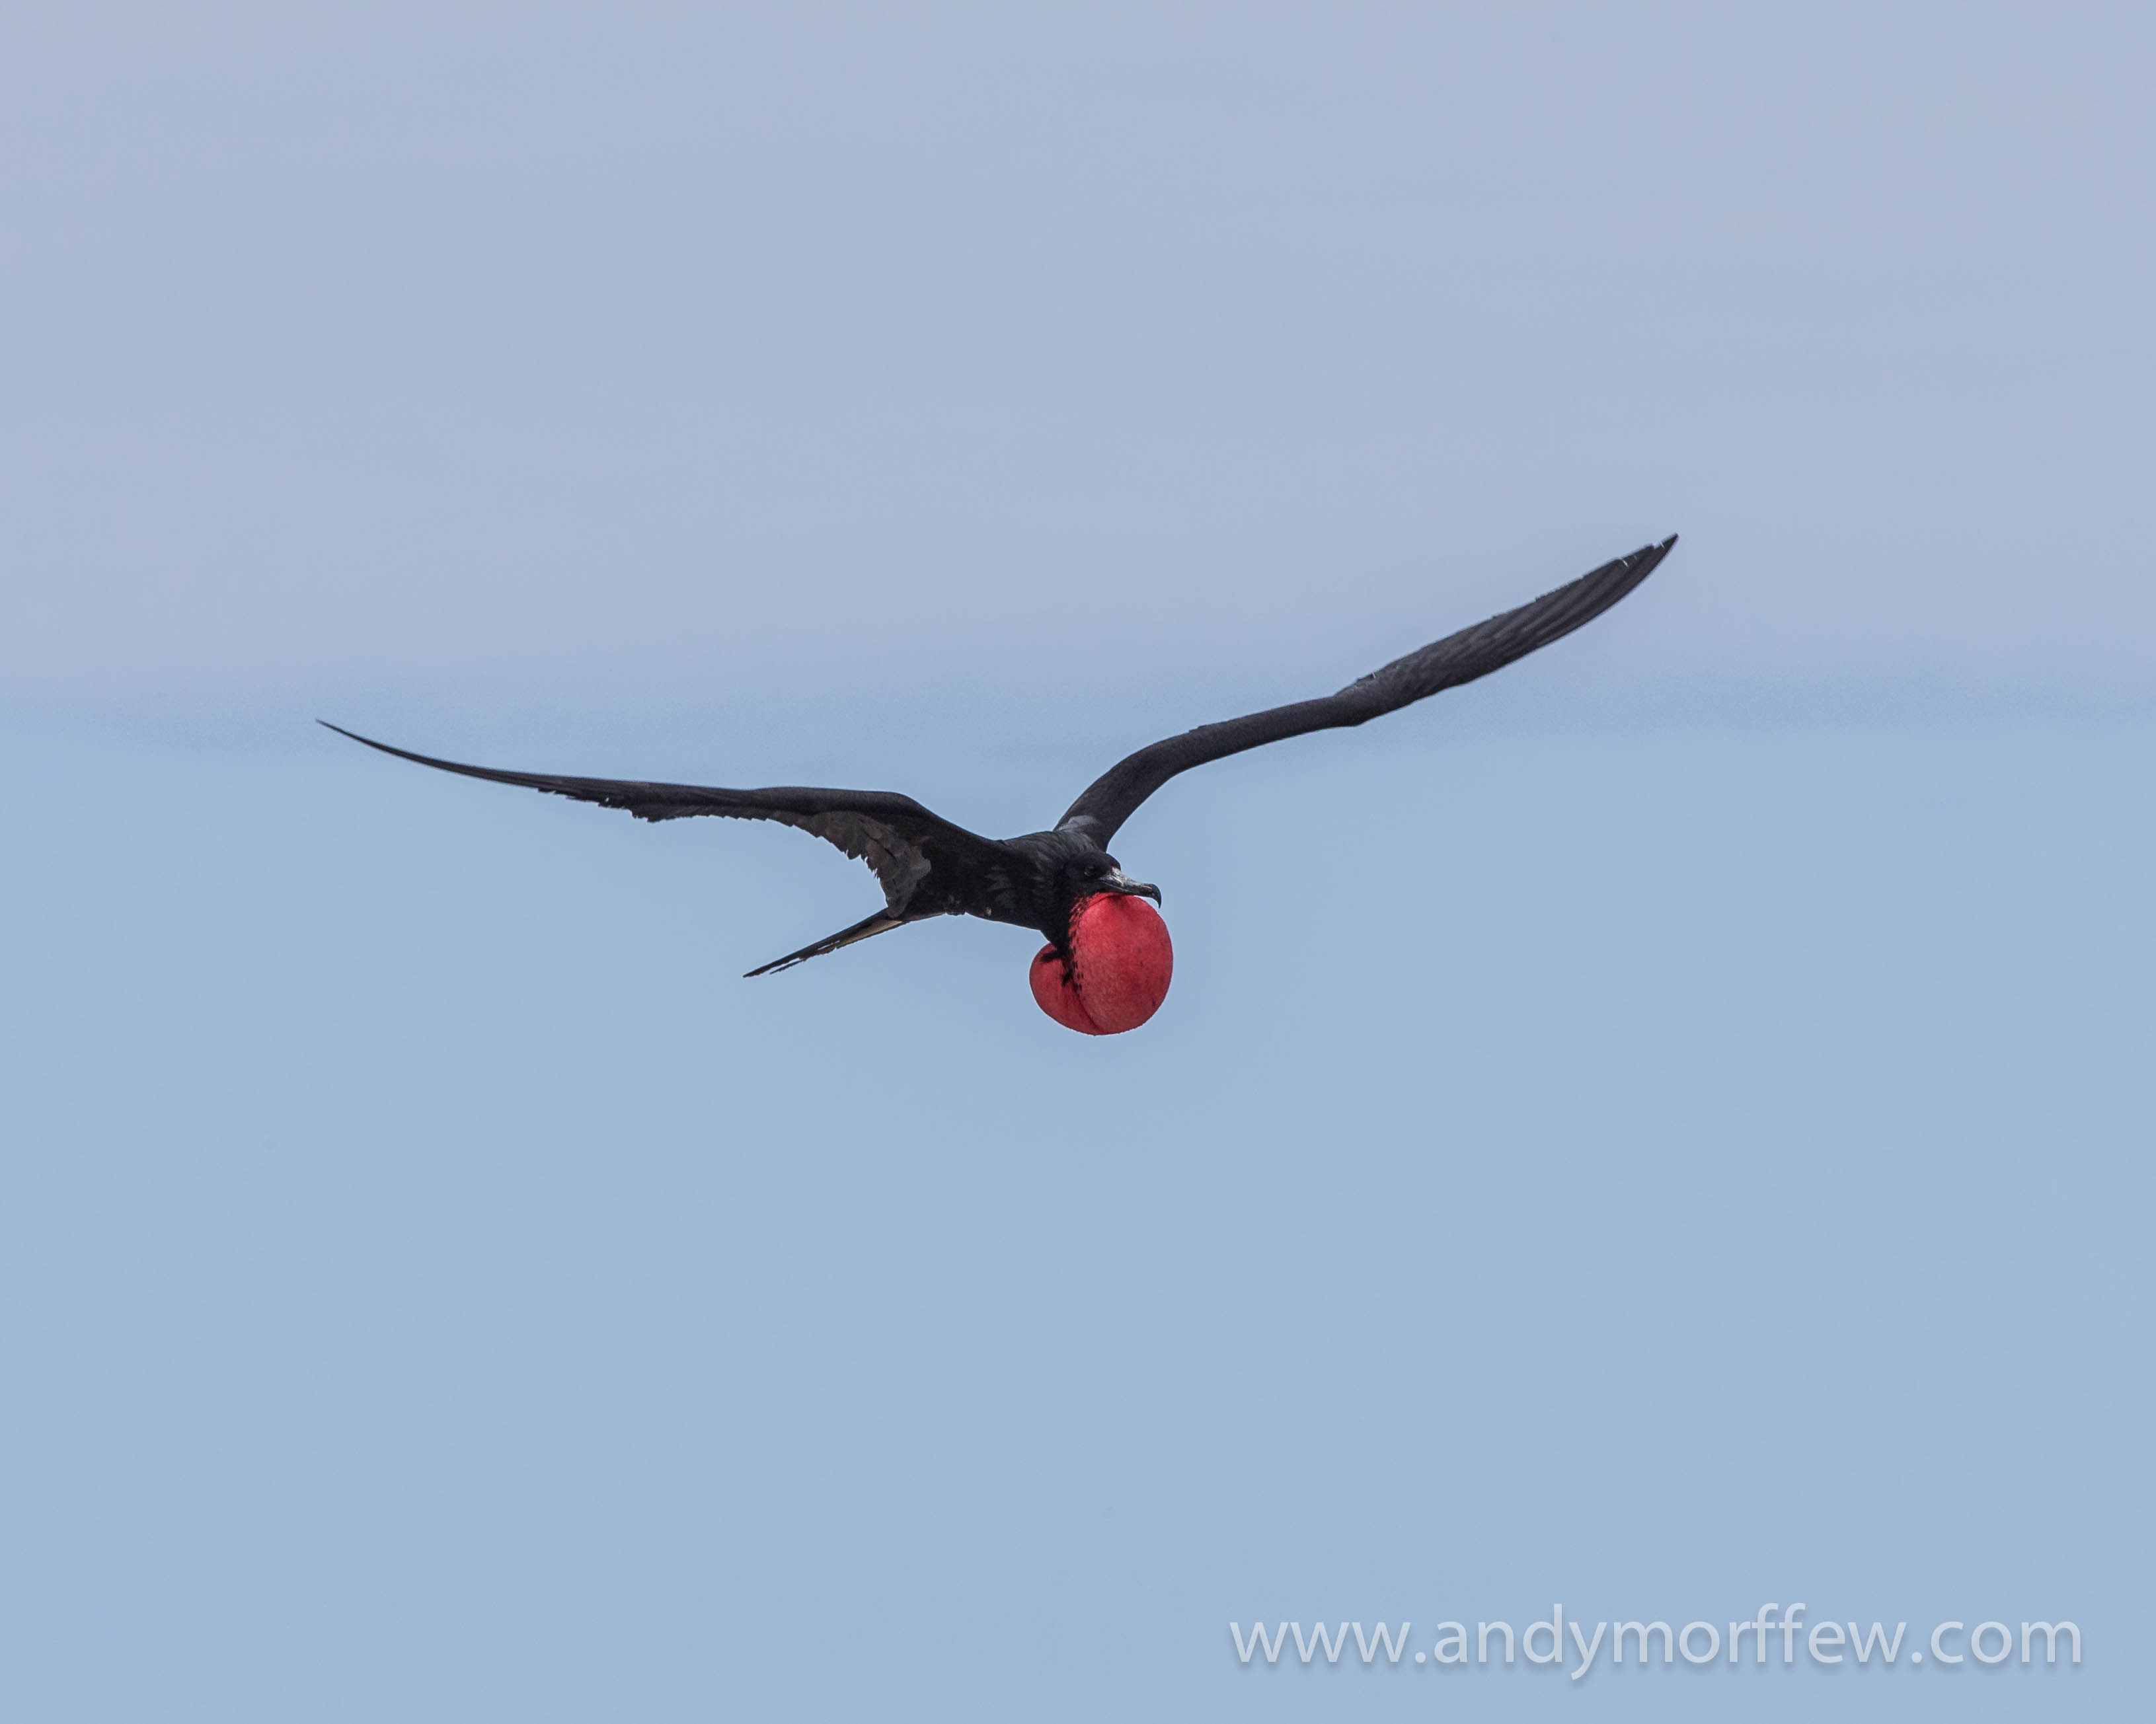
bird, wing, flight, hummingbird, vertebrate, inflight, bif, andymorffew, morffew, galapagos, galapagosislands, displaying, northseymourisland, magnificentfrigatebird, perching bird